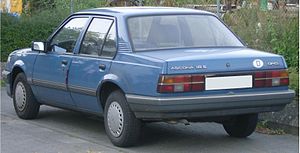
Opel Ascona C / Modelhistorie / Ascona C3 (8/1986−8/1988)
Opel Ascona C er en stor mellemklassebil fra Opel, som var i produktion fra september 1981 til august 1988. Modellen er Opel-varianten af den i talrige lande fremstillede såkaldte J-Car-serie fra General Motors.